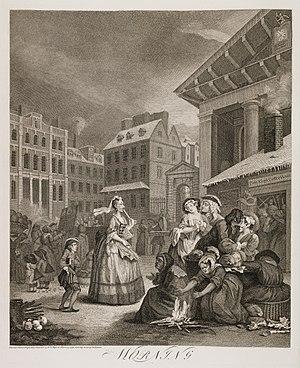
Four Times of the Day est une série de quatre scènes de genre de l'artiste anglais William Hogarth, peintes à l'huile en 1736, puis reproduites en une série de quatre gravures à l'eau-forte et au burin publiées en 1738 ; elles sont accompagnées d'une cinquième estampe, Strolling Actresses Dressing in a Barn, elle-même une reproduction d'un autre tableau de Hogarth.